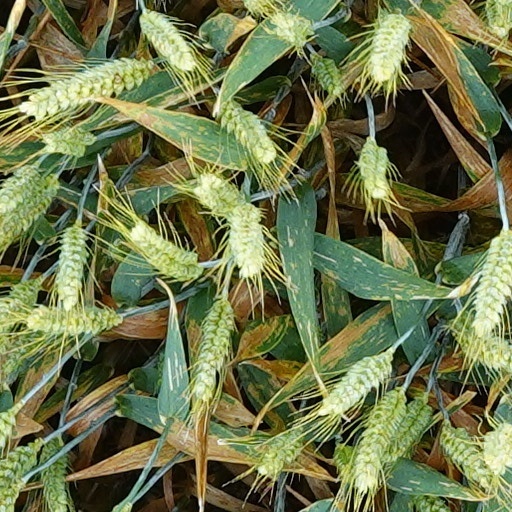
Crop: wheat